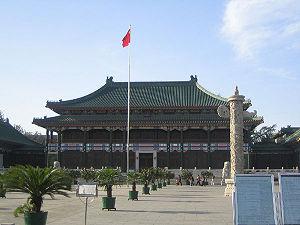
Le Zizhi Tongjian est un ouvrage de référence dû à l'historien chinois du XIᵉ siècle Sima Guang. En 1065, l'empereur Song Yingzong ordonna à ce dernier de compiler une histoire universelle de la Chine, un travail colossal dont il sera le directeur et qu'il va accomplir avec d'autres érudits tels que ses principaux assistants Liu Shu, Liu Ban et Fan Zuyu. Il a fallu 19 ans à Guang et son équipe pour venir à bout de cette tâche et c'est en 1084 que l'historien présente le résultat de son travail, le Zizhi Tongjian, à l'empereur Song Shenzong, le successeur de Yingzong de Song. Le Tongjian prend la forme d'une chronique et couvre une période allant de -403 à 959, s’étalant sur 16 dynasties et 1 363 ans, du début des Royaumes combattants jusqu'à la fin de la Période des Cinq Dynasties et des Dix Royaumes. L’œuvre contient 294 volumes et trois millions de caractères chinois. Guang meurt deux ans après la publication su Tongjian.